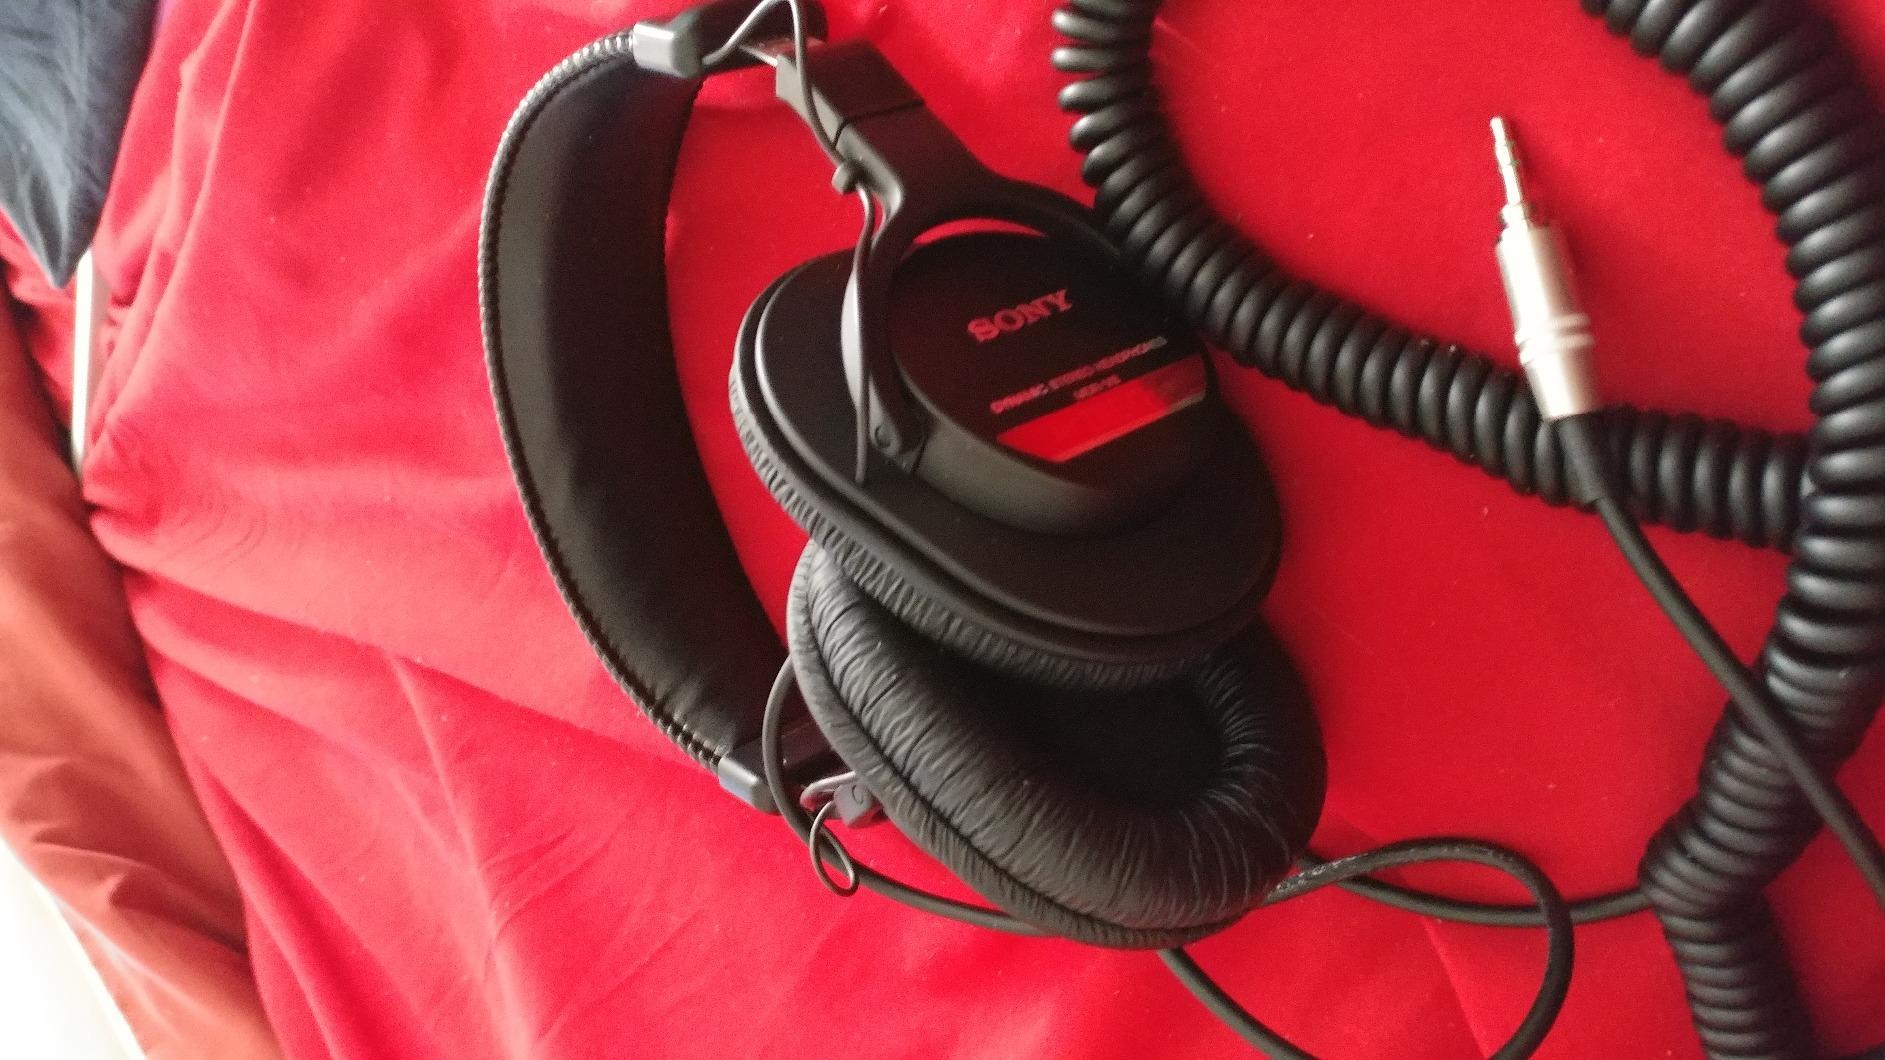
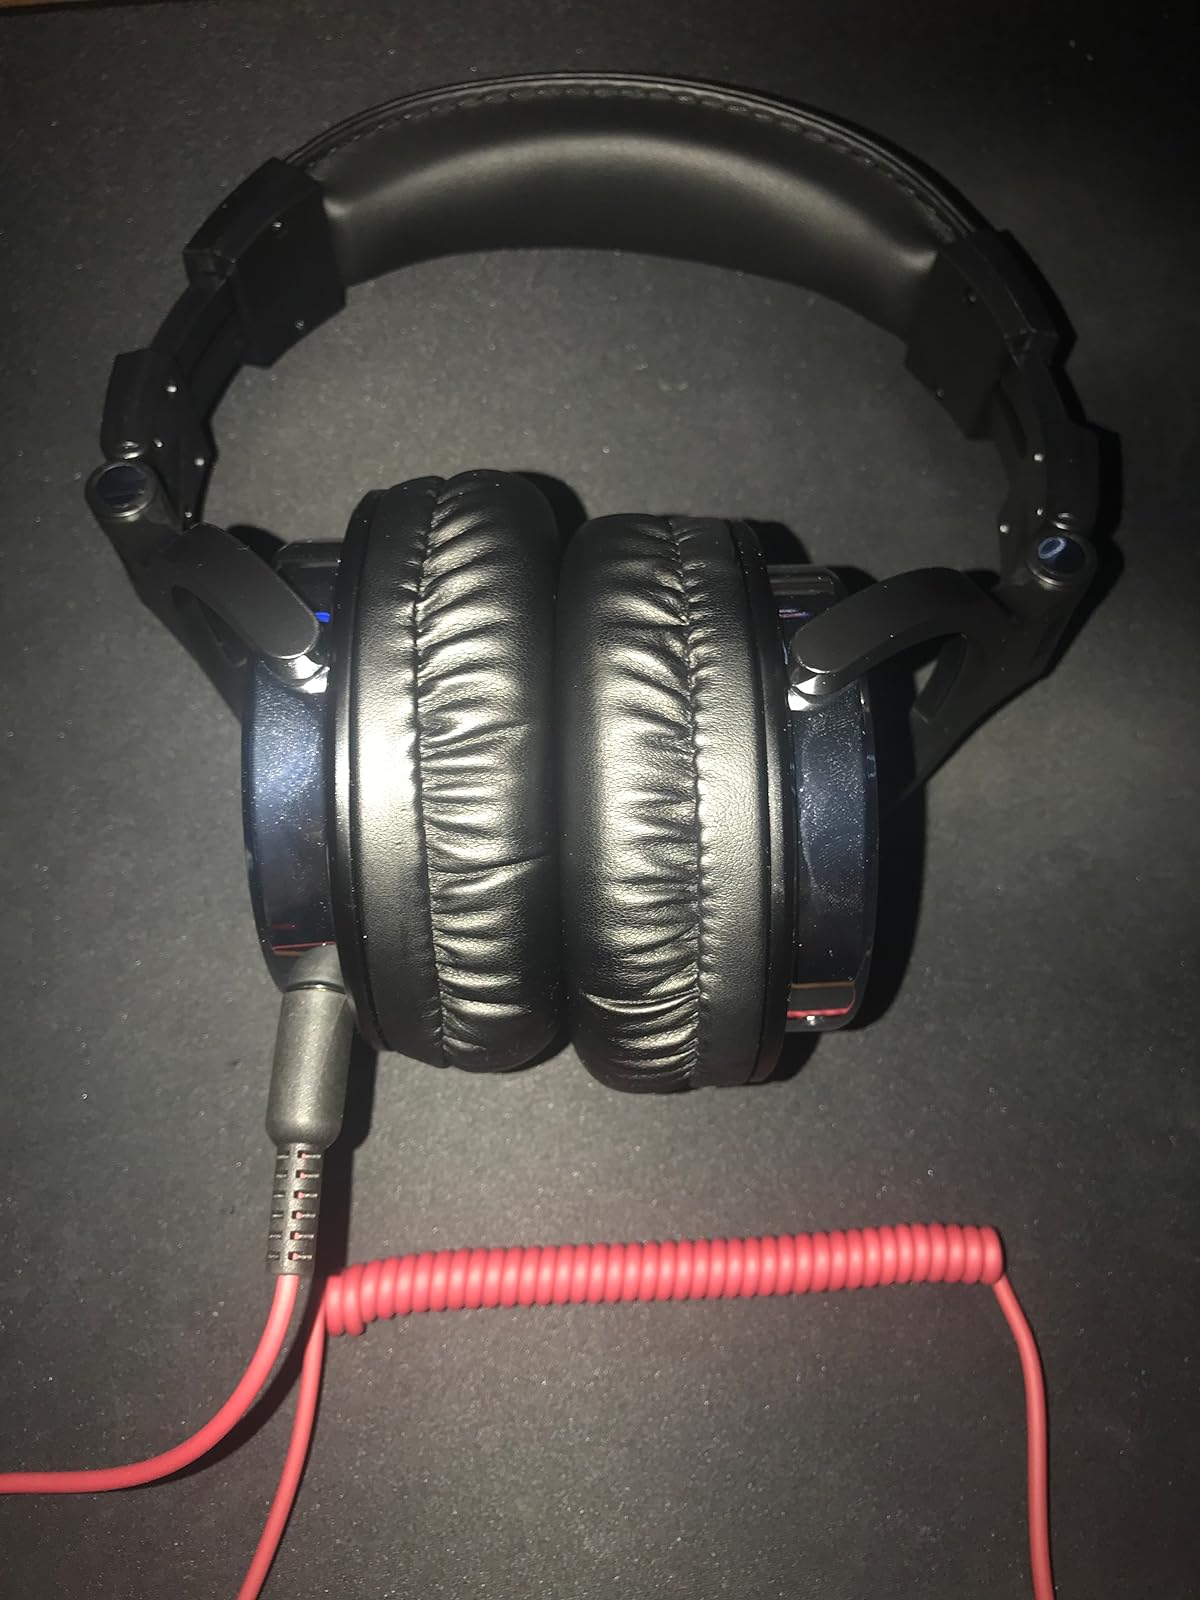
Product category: headphones
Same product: no